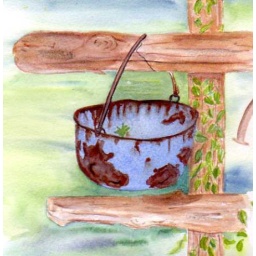
My rusty pot by Shirley Jordan